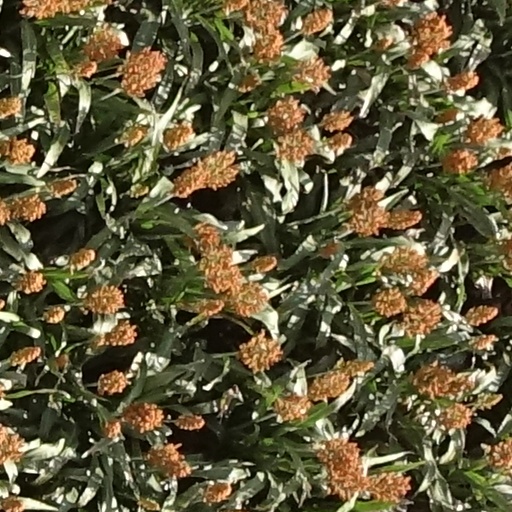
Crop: sorghum